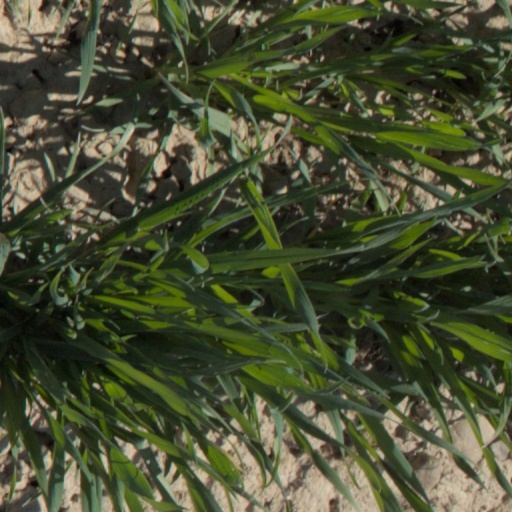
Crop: wheat